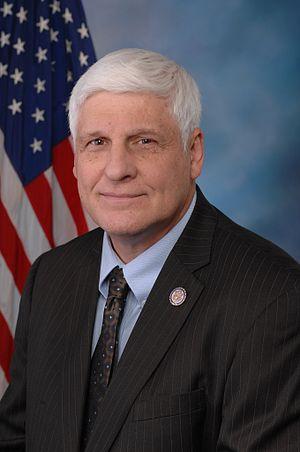
Depuis le recensement national de 2010, l'Ohio dispose de seize élus à la Chambre des représentants des États-Unis.
Robert Brian Gibbs dit Bob Gibbs, né le 14 juin 1954 à Peru, est un homme politique américain membre du Parti républicain. Il représente le septième district de l'Ohio à la Chambre des représentants des États-Unis depuis le 3 janvier 2013.